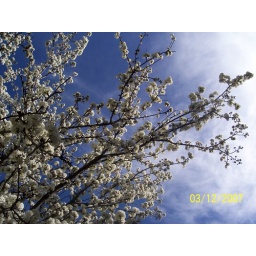
This was a tree in front of my nephews house